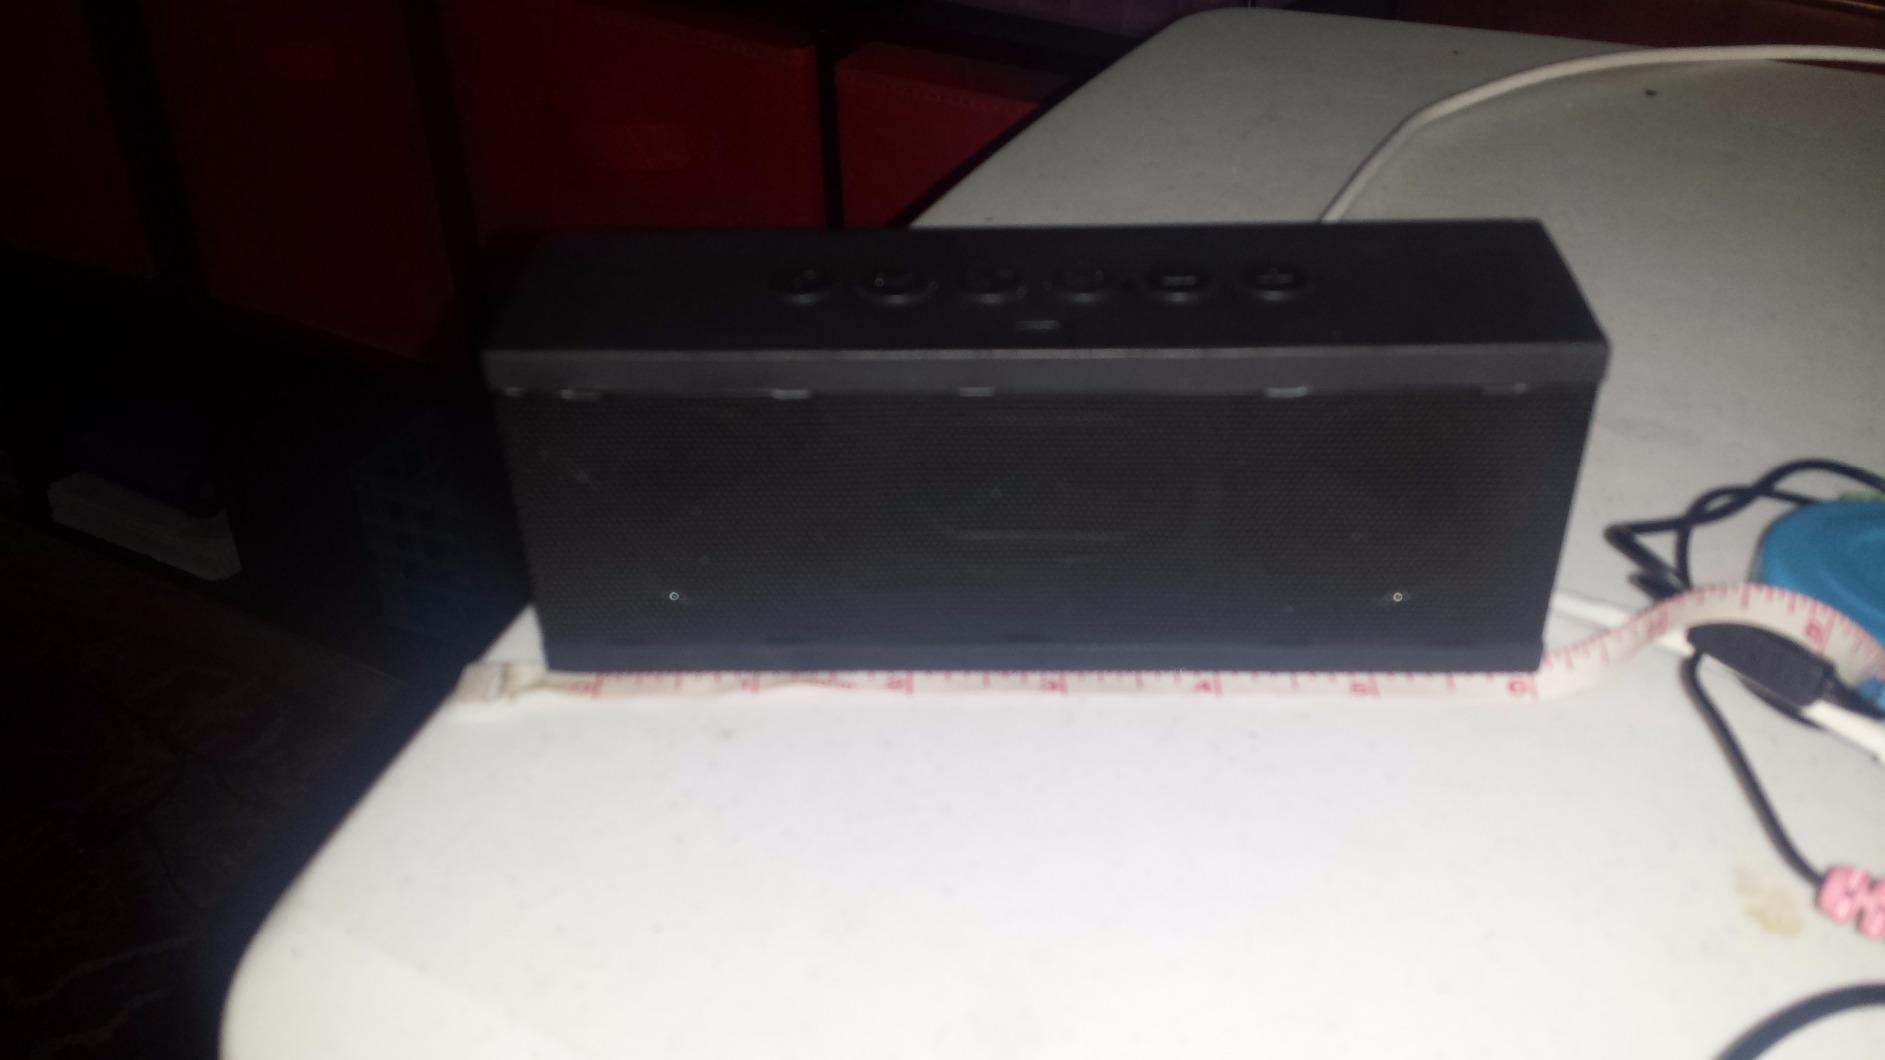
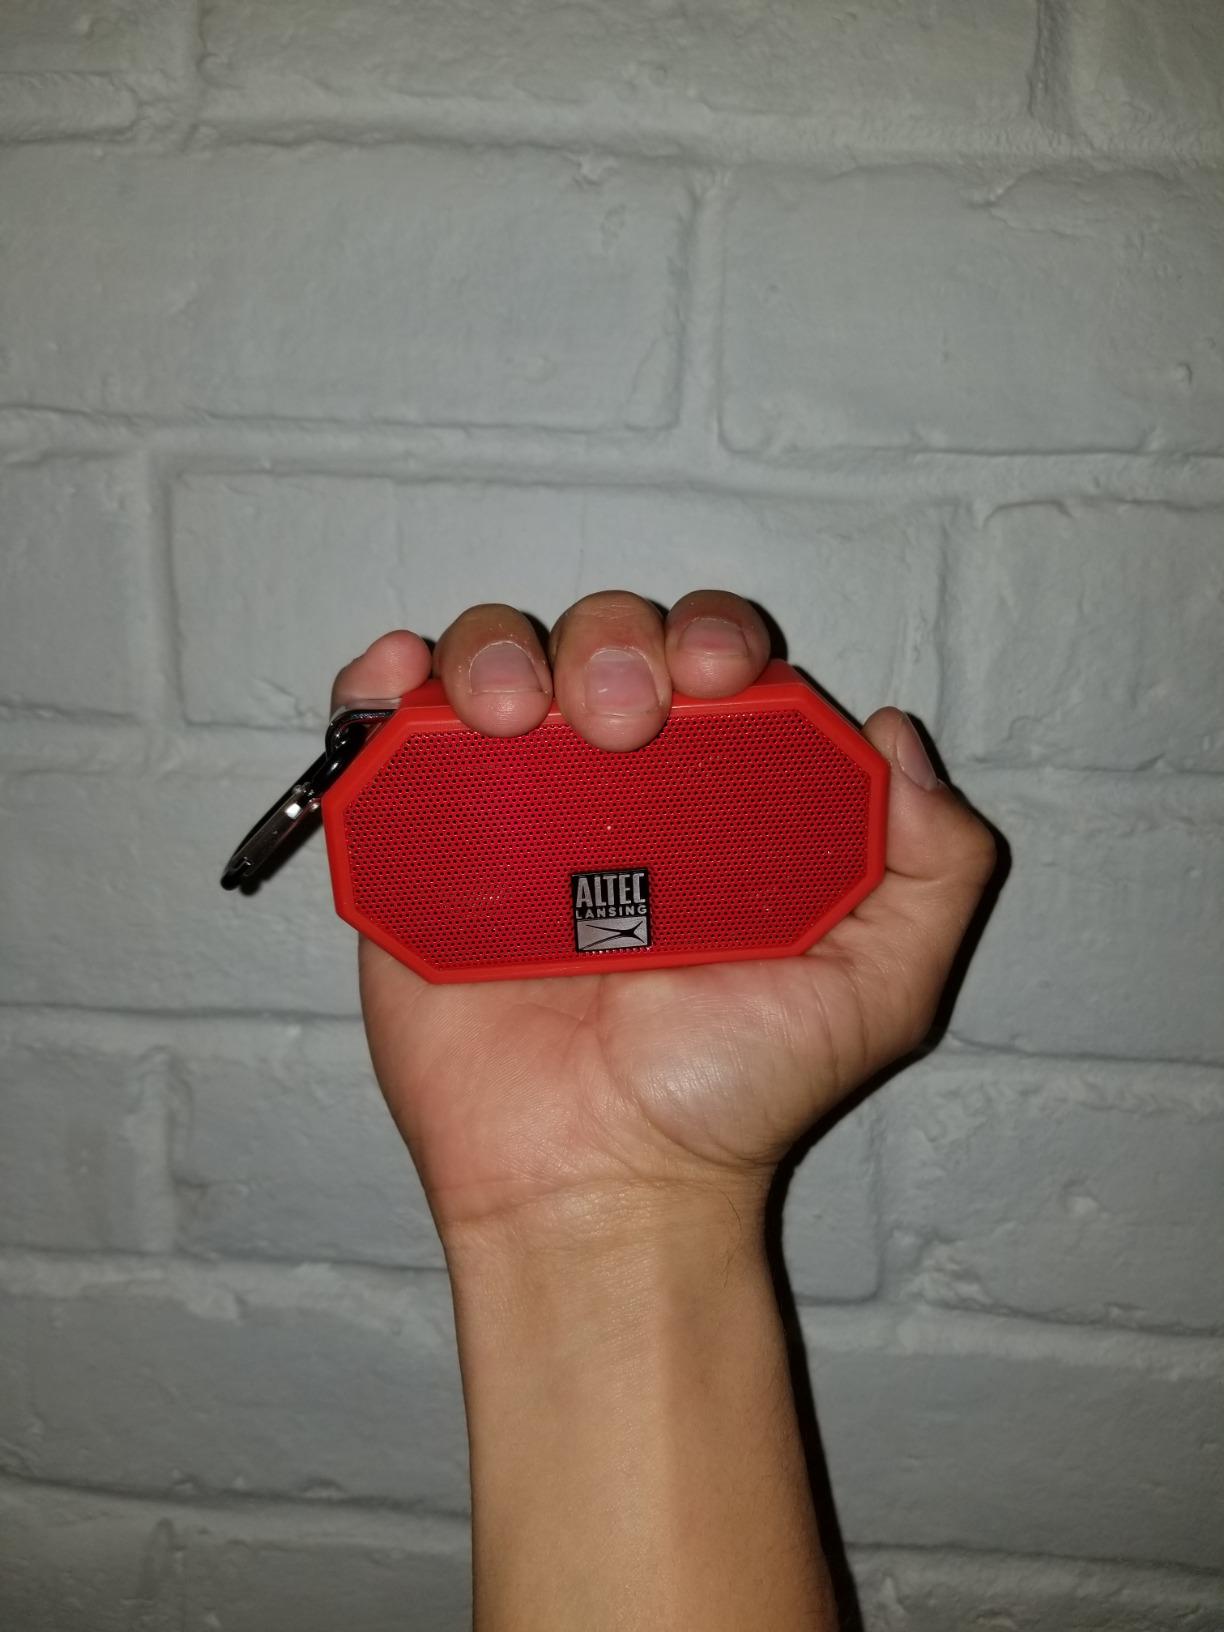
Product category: speaker
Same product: no